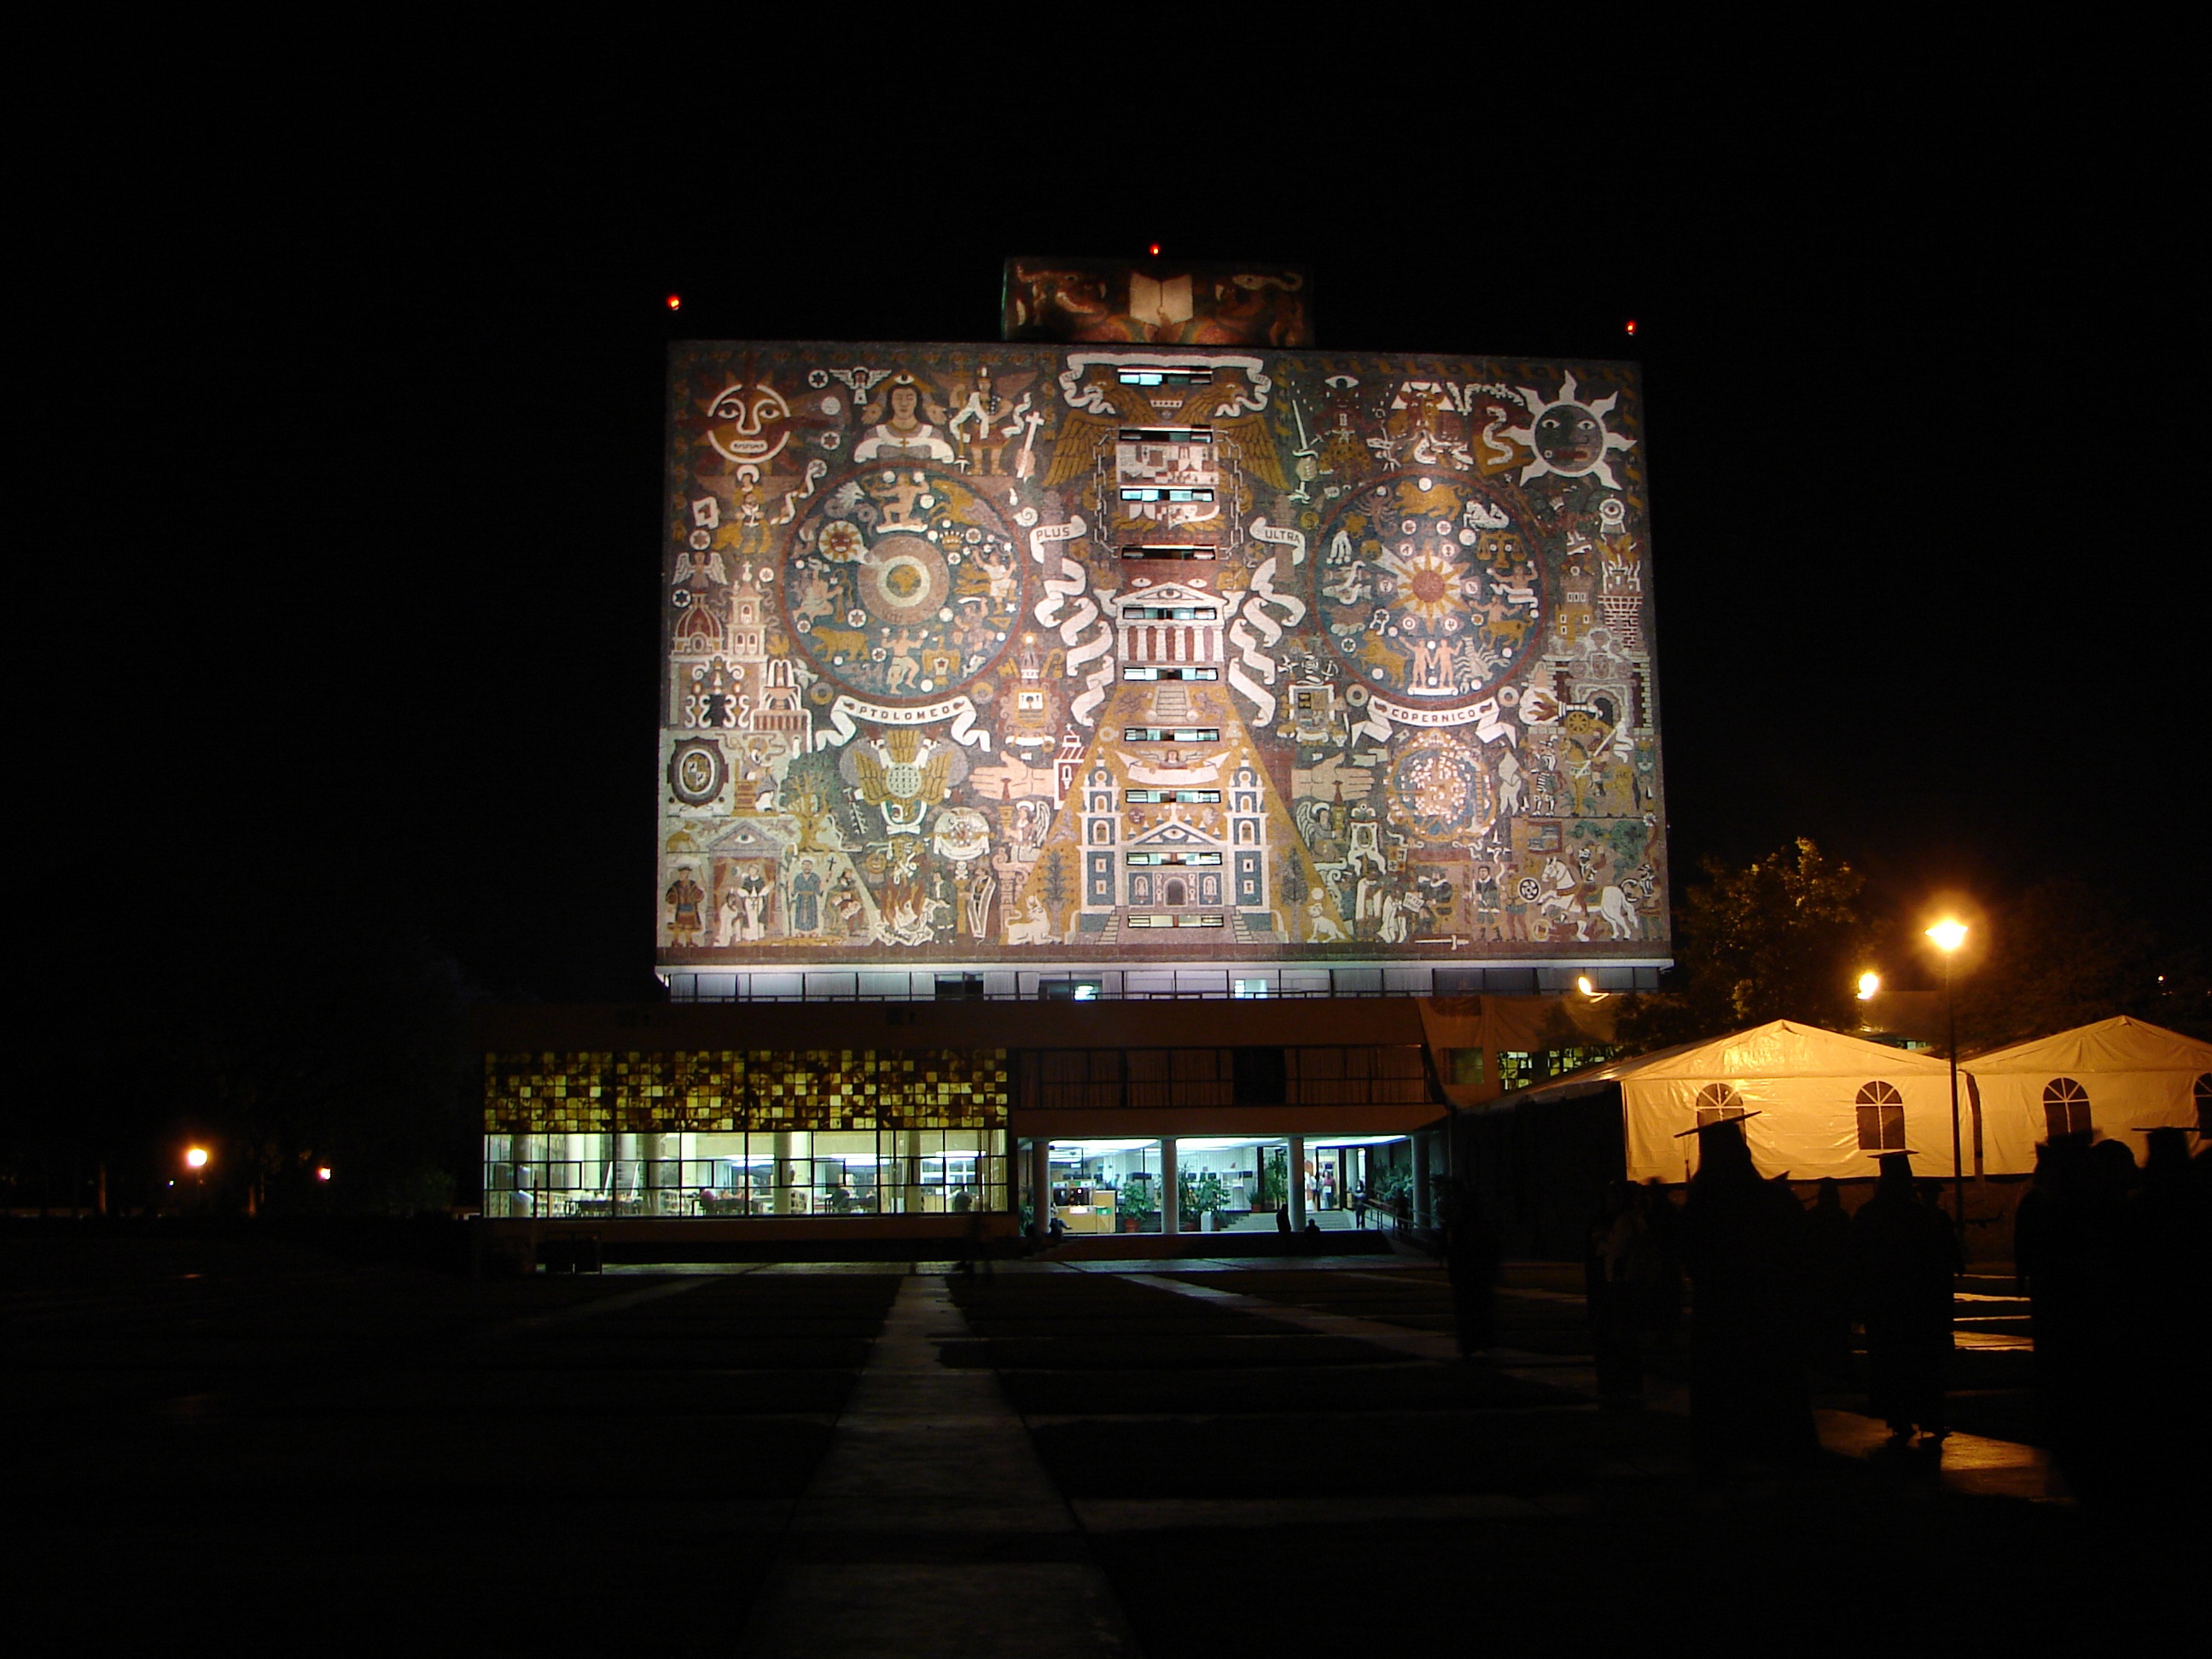
light, night, evening, landmark, darkness, lighting, library, university